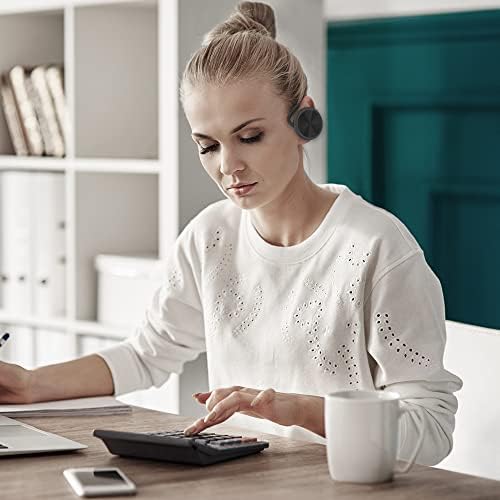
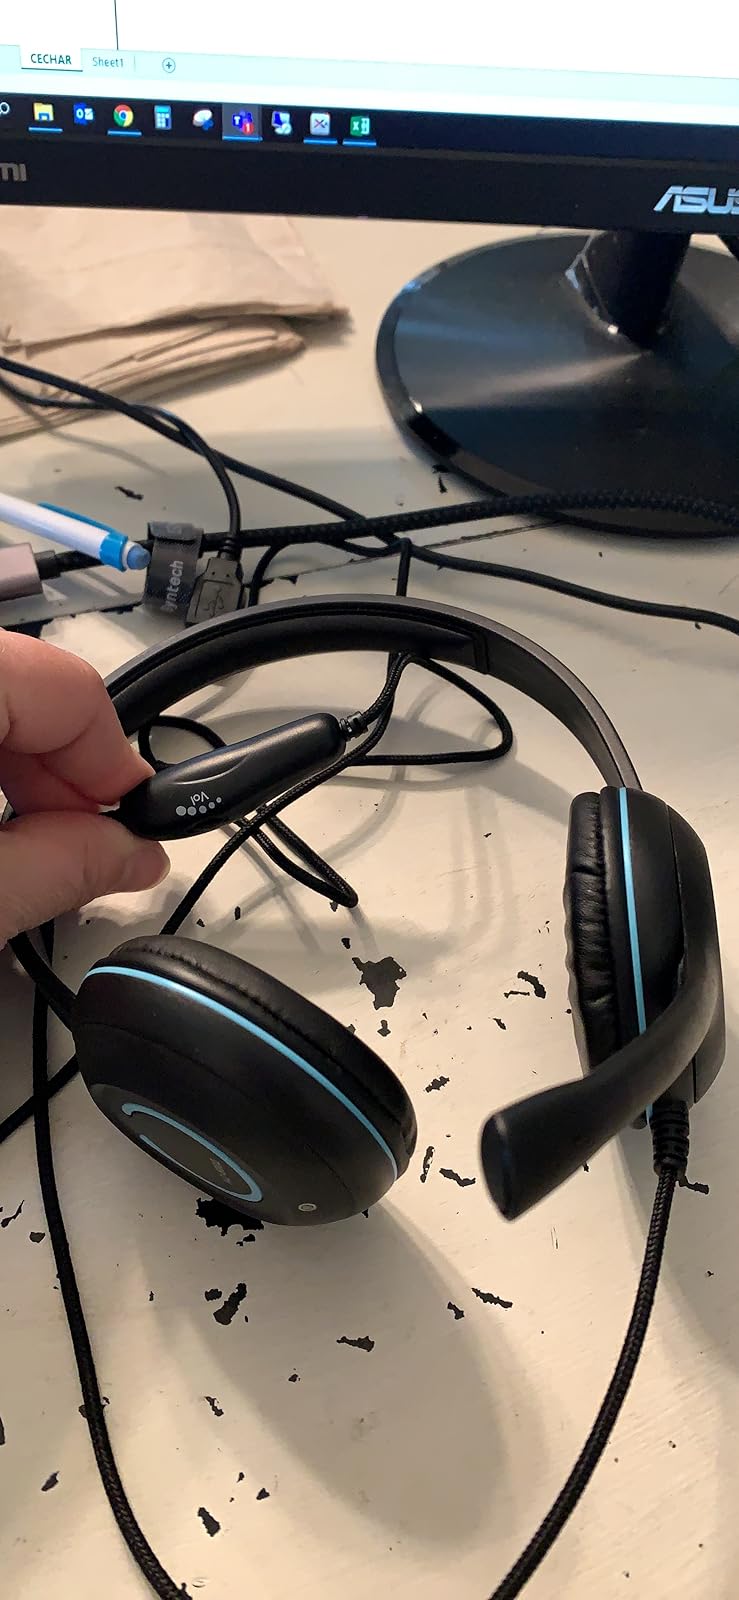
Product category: headphones
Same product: no